Sindoni Tower

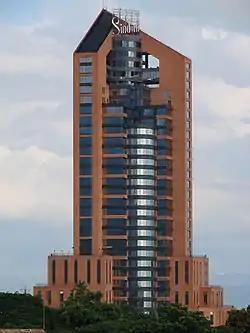

The Sindoni Tower (also known as Filippo Sindoni Tower or the Torre Sindoni in Spanish) is a building located in the Venezuelan city of Maracay. It is the highest tower in the city. It has an estimated height of 125 meters, and about 32 floors, making it the eighth tallest building in Venezuela, as well as being one of the newest buildings in height. It was opened in 1999. The tower is mostly used as a commercial office space.